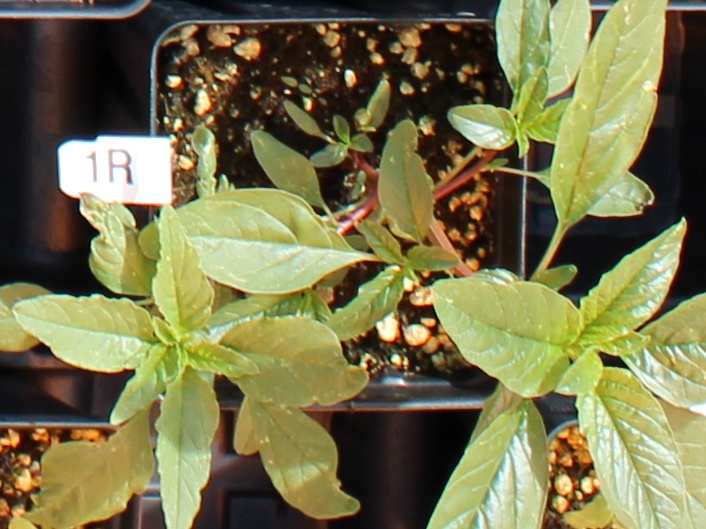
Label: Waterhemp